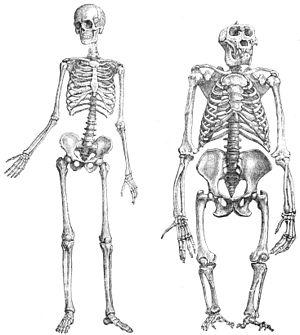
Les primates – du latin primas, -atis, signifiant « celui qui occupe la première place » – constituent un ordre se situant au sein des mammifères placentaires. Ce clade regroupe les petits singes et les grands anthropoïdes, ainsi que les espèces de strepsirrhiniens comme les lémuriens. Selon la classification phylogénétique actuelle, ils sont regroupés dans le clade intermédiaire des Euarchontoglires avec les lapins, toupayes ou galéopithèques.
Les pongidés sont un nom de famille de singes obsolète qui comprenait autrefois les chimpanzés, les gorilles, et les orang-outans.
L'anatomie comparée est une branche de l'anatomie. Elle a été fondée par Edward Tyson mais a été rendue populaire par le célèbre anatomiste Georges Cuvier. Elle a pour objectif de comparer l'anatomie de différentes espèces pour en déterminer la phylogénie et les processus adaptatifs de chacune d'entre elles à leur environnement.
Les Hominidés, ou Hominidae, sont une famille de primates simiiformes rassemblant les genres actuels orang-outan, gorille, chimpanzé et Homo. S'y trouvent également un certain nombre de genres éteints apparentés, ancêtres ou plus souvent collatéraux des ancêtres des quatre genres actuels.